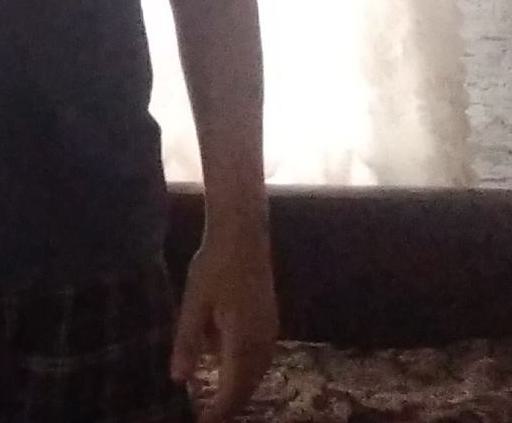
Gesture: no_gesture